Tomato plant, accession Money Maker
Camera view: tilt-top (135 deg); turntable rotation: 30 degrees
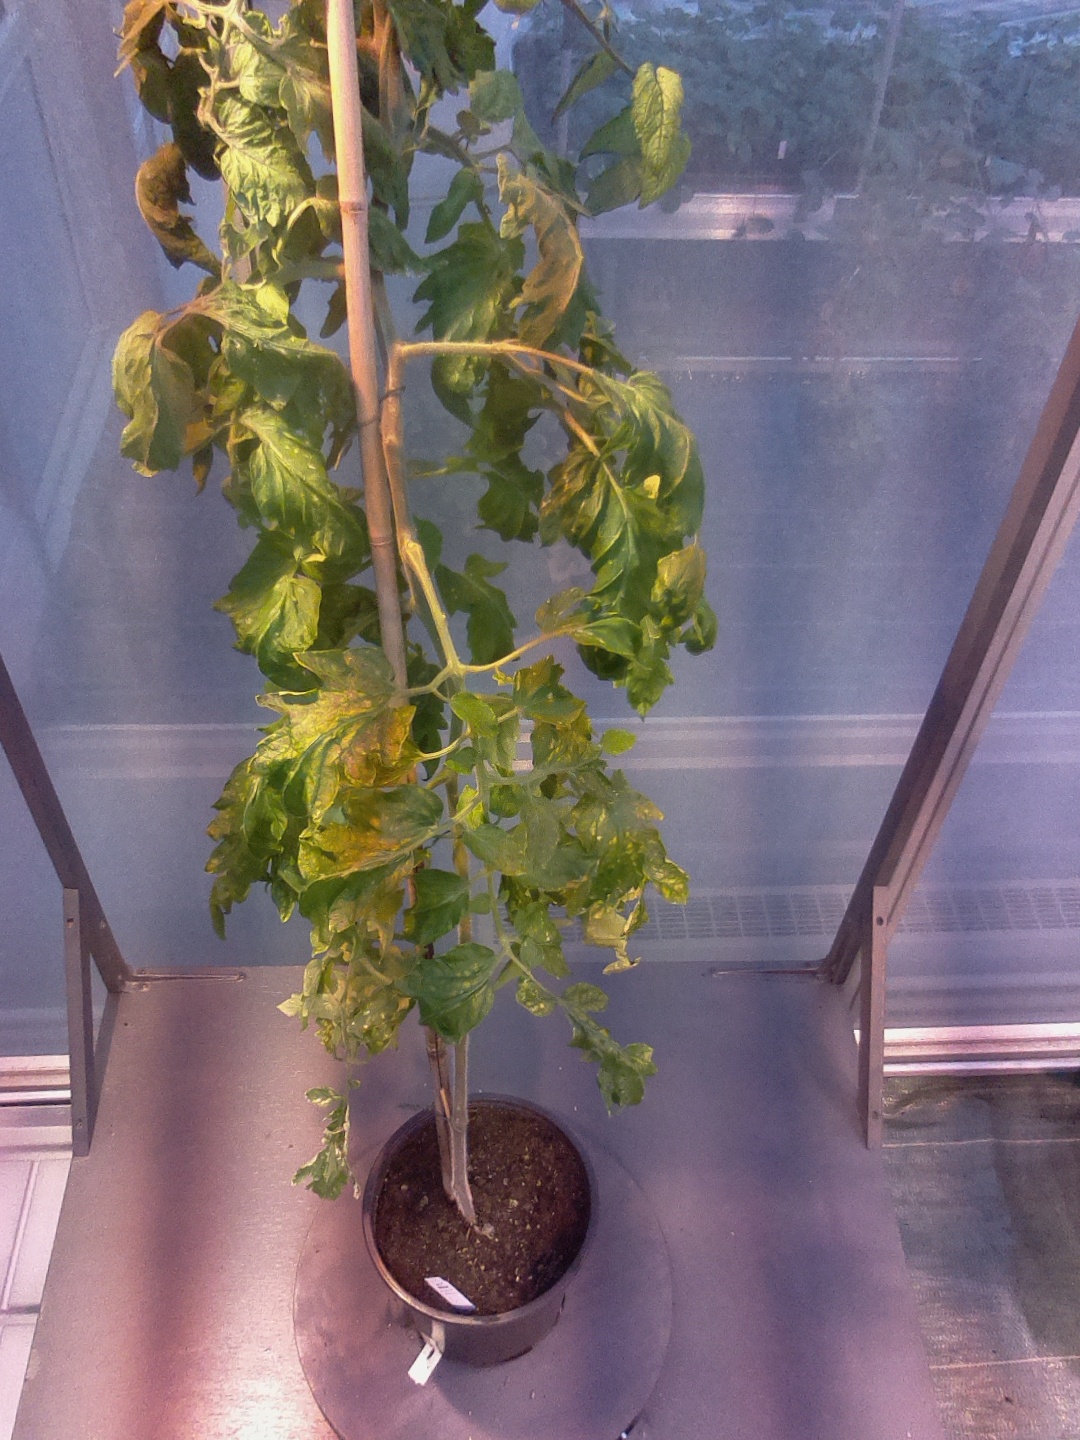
BBCH growth stage 72: 20%-30% of final fruit size